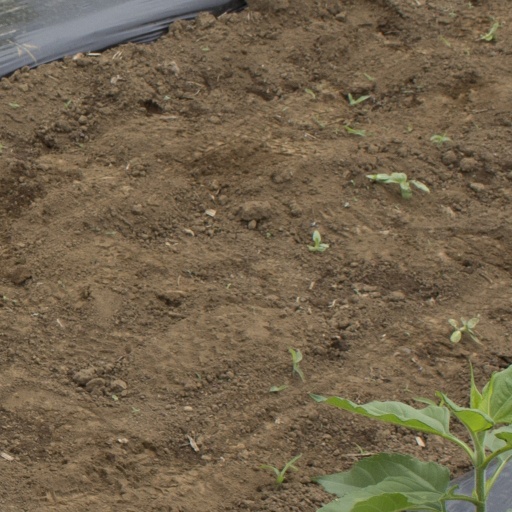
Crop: Jerusalem artichoke